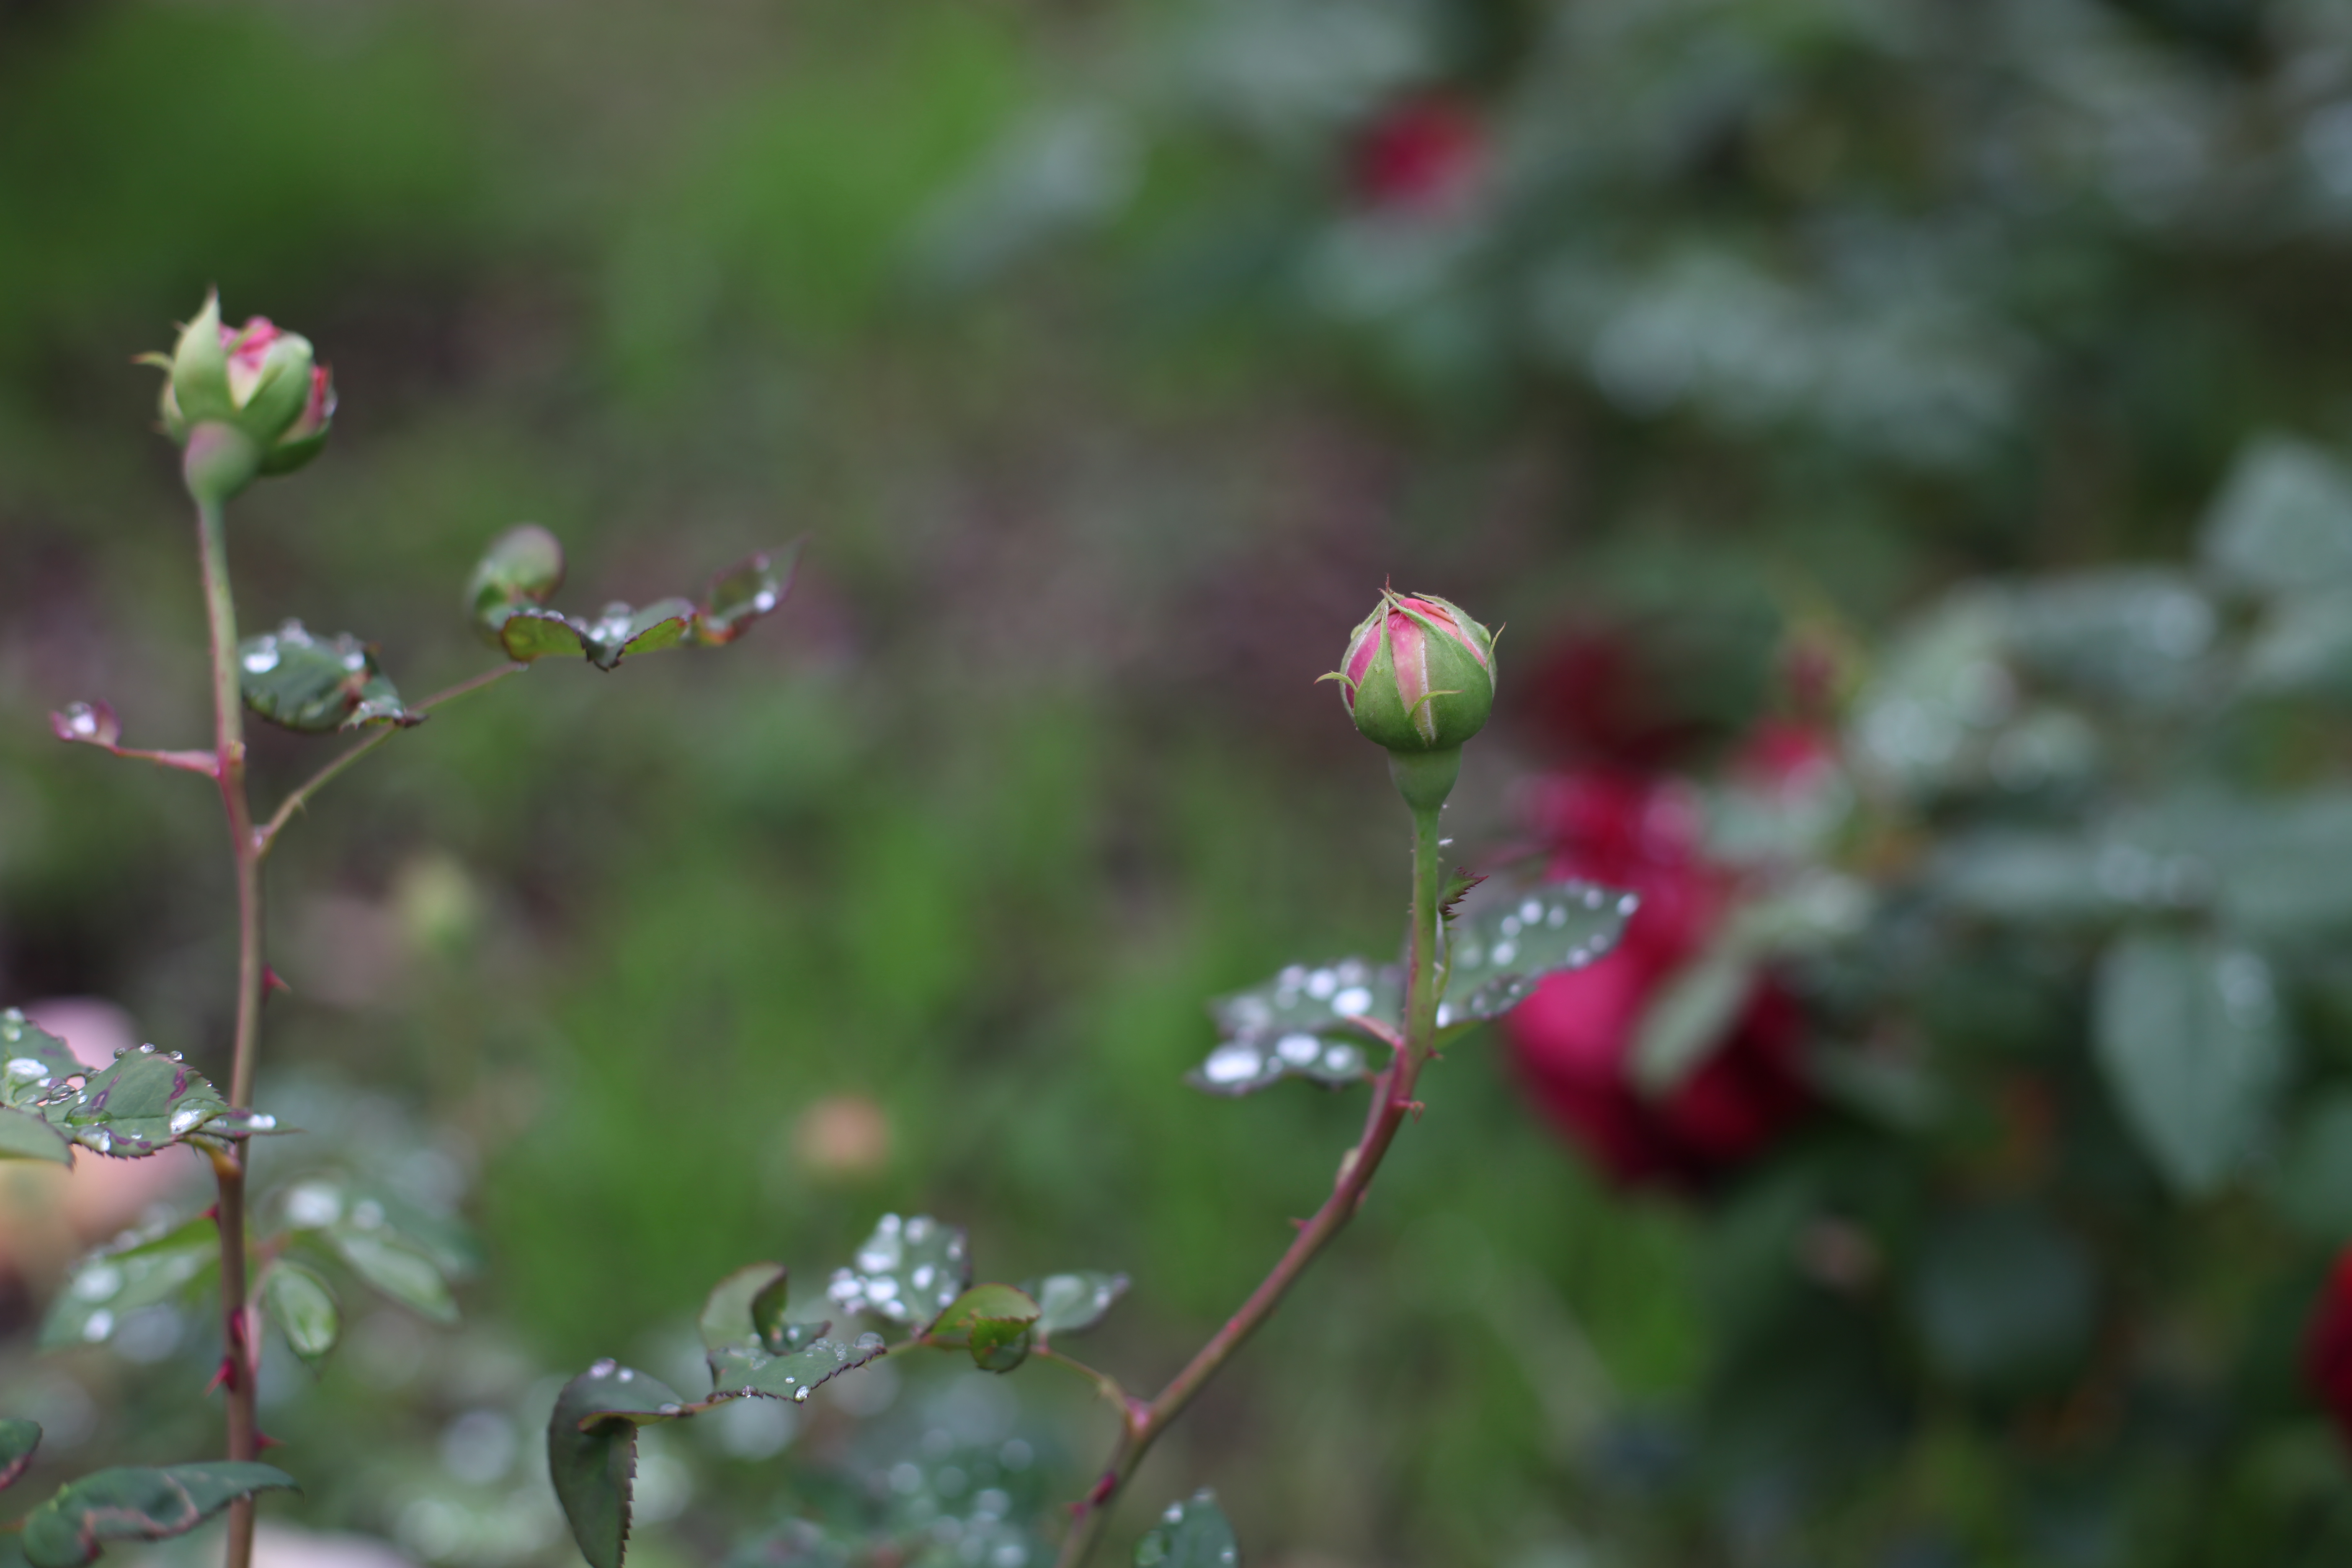
flower, nature, flowering plant, plant, pink, botany, petal, spring, wildflower, bud, plant stem, annual plant, perennial plant